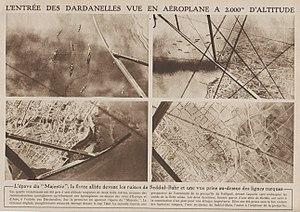
Quatre vues aériennes des Dardanelles en 1915, au moment du débarquement allié. Photographies publiées par l’hebdomadaire Le Miroir le 18 juillet 1915.
Il y eut des combats navals sporadiques dans la Méditerranée pendant la Première Guerre mondiale entre les marines des empires centraux de l'Autriche-Hongrie, de l'Allemagne et de l'Empire ottoman et les marines alliées de l'Italie, de la France, de la Grèce, du Japon, des États-Unis et de l'Empire britannique.